Interstate 74 in Illinois

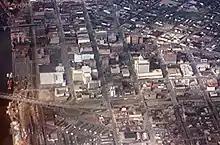
Original ramp configurations in Peoria, prior to "Upgrade 74" project

In November 2006, major work was completed on the "Upgrade 74" project for the portion of I-74 in the Midwest. This multiyear project, begun in April 2002, saw the complete renovation of I-74 through East Peoria and Peoria. Most notably, the Interstate was widened to three lanes through the cities, many blind or hairpin exits and entrances to the highway were removed or corrected, and many bridges crossing the highway were replaced. The biggest part of this project was to work on the Murray Baker Bridge, over which I-74 crosses the Illinois River. The bridge was completely closed to traffic while being partially demolished and reconstructed from April 2 to October 15, 2005. During this time, I-74 was disconnected between Peoria and East Peoria.